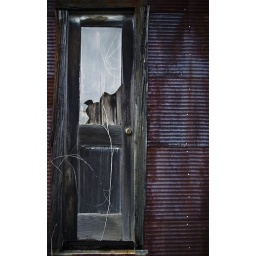
This door is from an abandoned building in Berryville, Virginia.